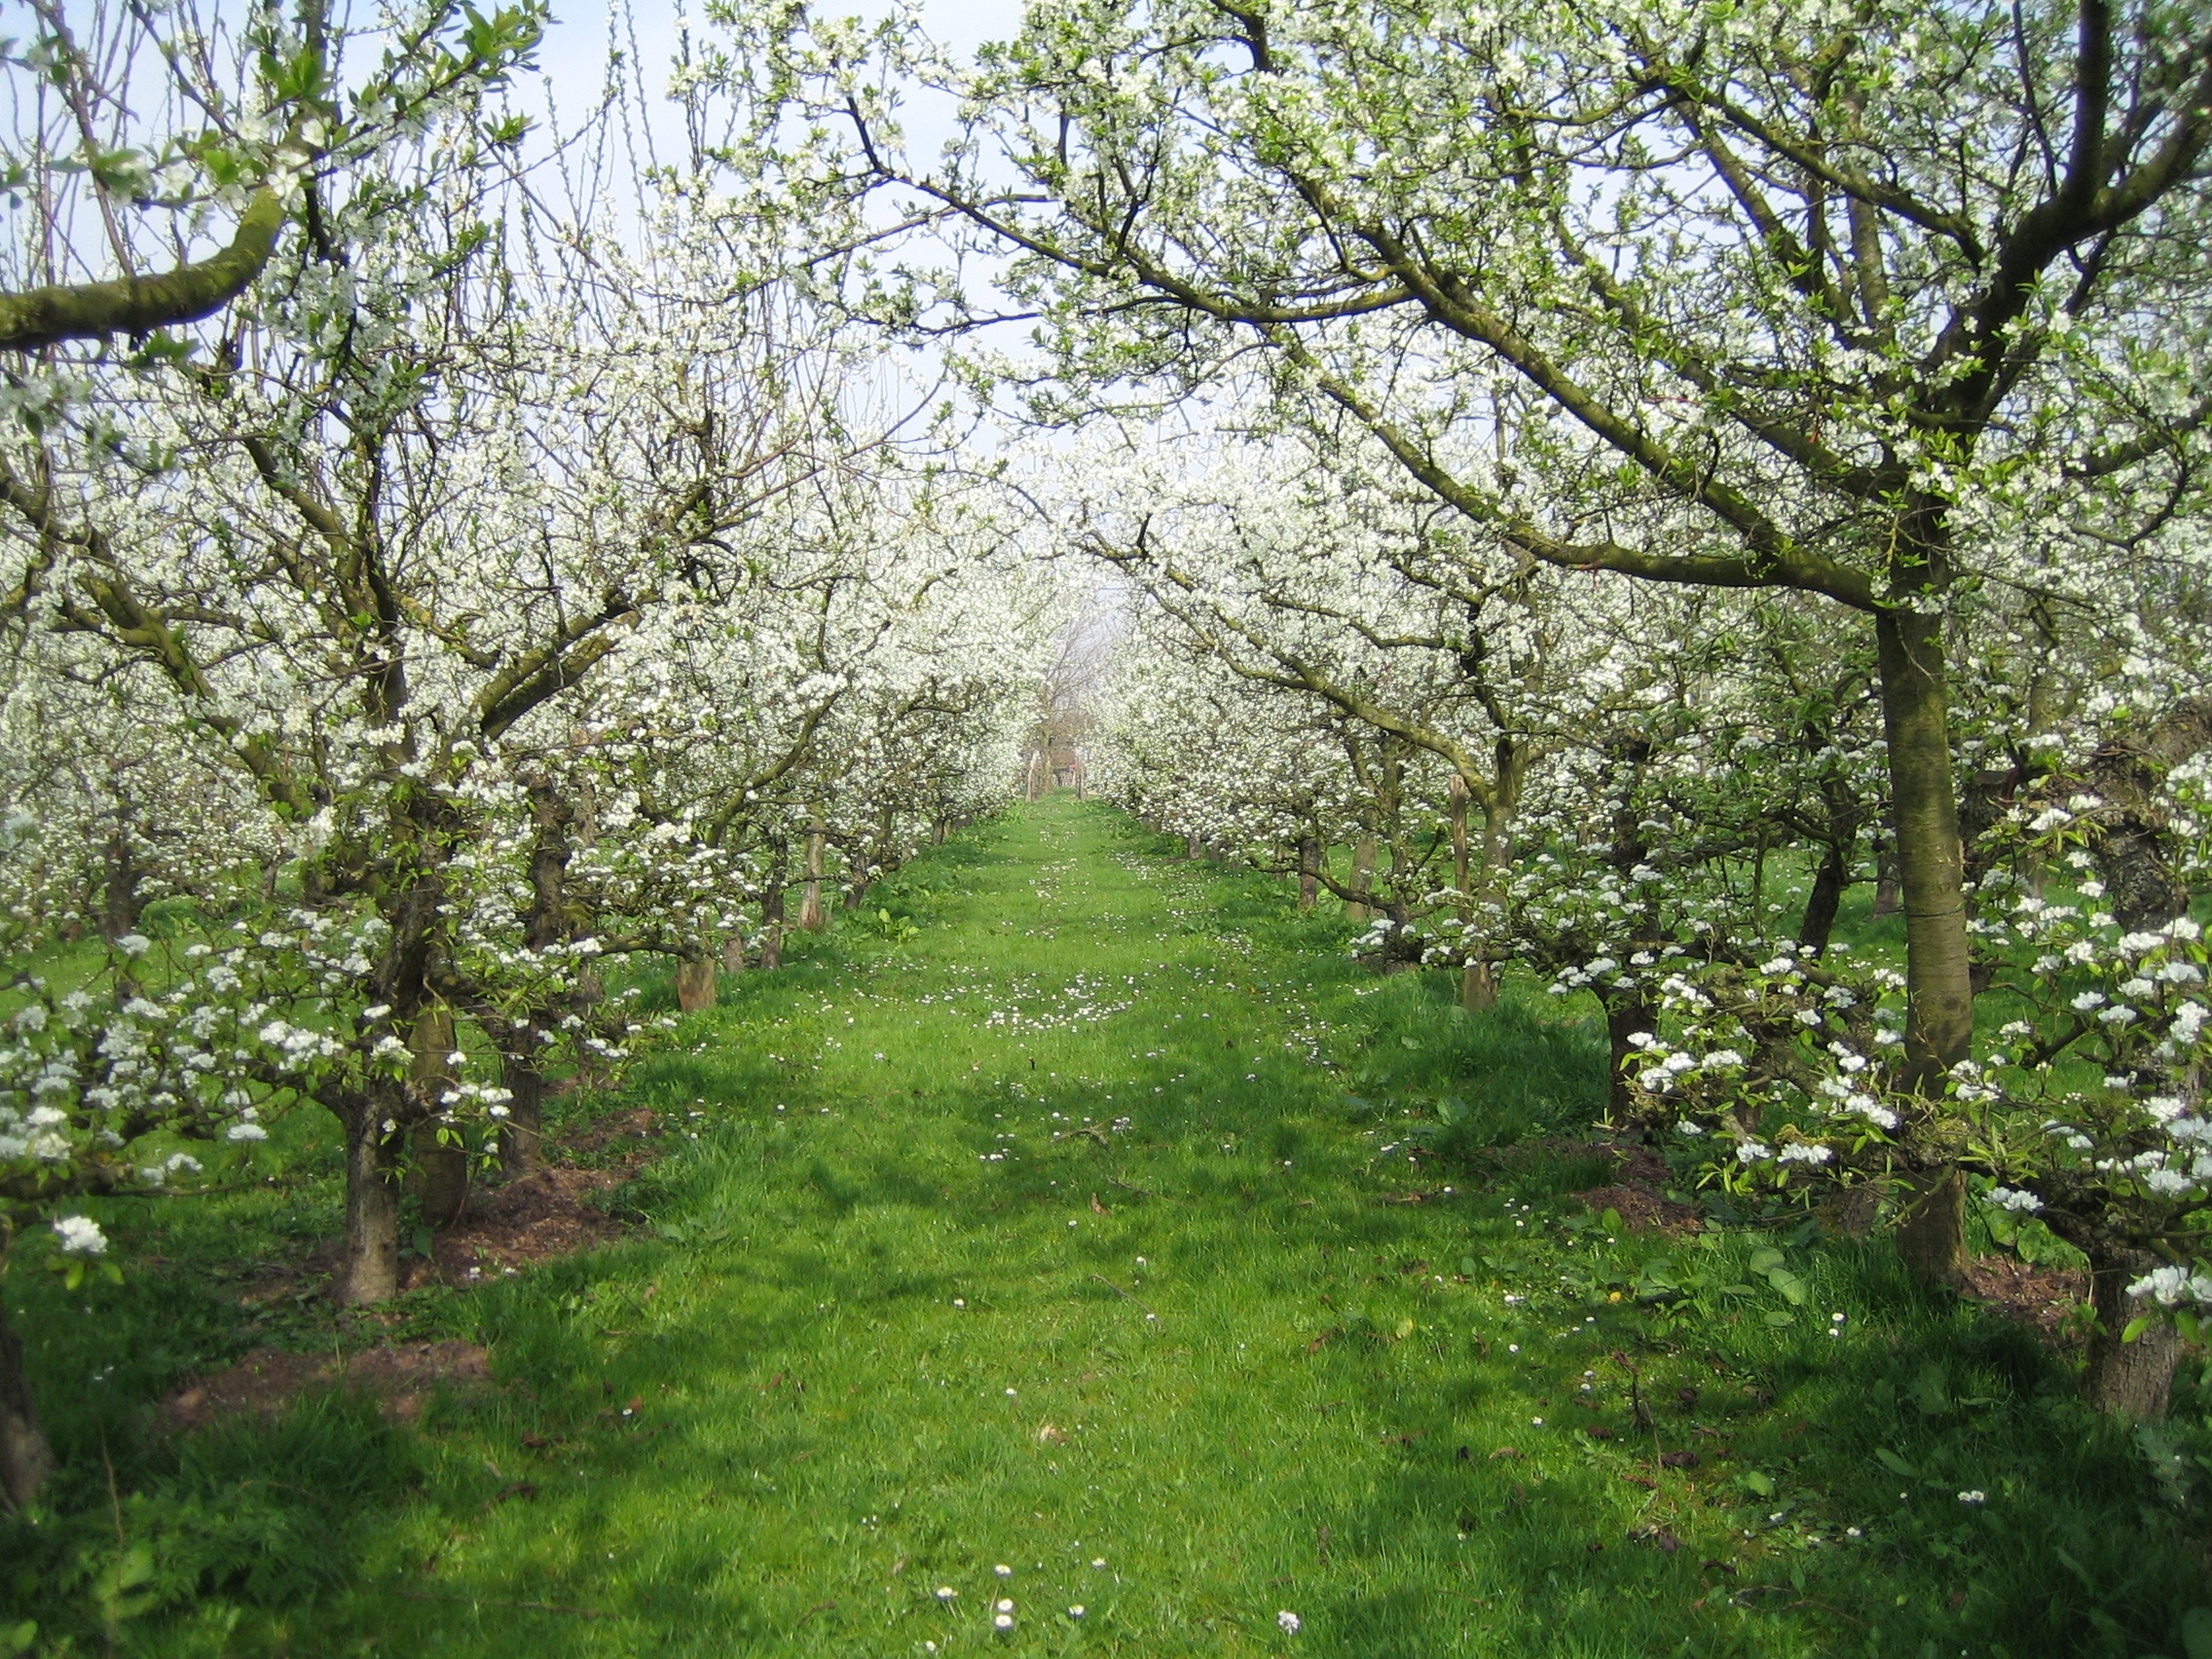
apple, tree, nature, forest, branch, blossom, plant, trail, meadow, sunlight, leaf, flower, orchard, spring, garden, shrub, deciduous, woodland, habitat, ecosystem, woody plant, temperate broadleaf and mixed forest